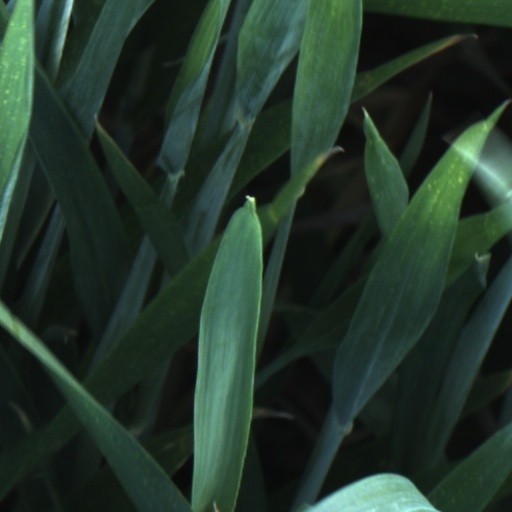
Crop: wheat